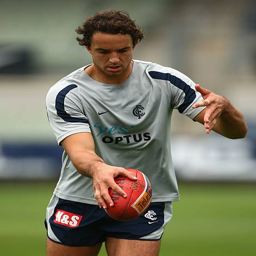
athlete kicks during the training session .